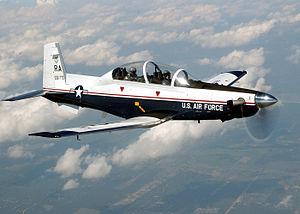
Le Beechcraft T-6 Texan II est un avion monomoteur construit par Beechcraft Corporation. Avion d'entraînement basé sur le Pilatus PC-9, le T-6 a remplacé le Cessna T-37B Tweet de l’US Air Force et le T-34C Turbo Mentor de l'US Navy. Il fut nommé en hommage au North American T-6 Texan. Il est utilisé par l’US Air Force comme avion d’apprentissage au pilotage mais aussi comme avion d’entraînement au commandement. Le T-6 est utilisé par les forces aériennes canadiennes, grecques, israéliennes et irakiennes comme avion d’entraînement. On retrouve la version T-6C au service des forces aériennes marocaines, néo-zéolandaises et mexicaines.
Cet article liste les aéronefs des forces armées des États-Unis. Les prototypes sont généralement préfixés par un « X » et sans nom, tandis que les modèles de pré-série sont généralement précédés d'un « Y ».
La Marine mexicaine est la branche navale des forces armées du Mexique.
Le cursus « élève-officier pilote de l'aéronautique navale », permet à des personnes âgées de 17 à 25 ans de devenir pilote de chasse, d'hélicoptère ou de multimoteur dans la Marine nationale française.